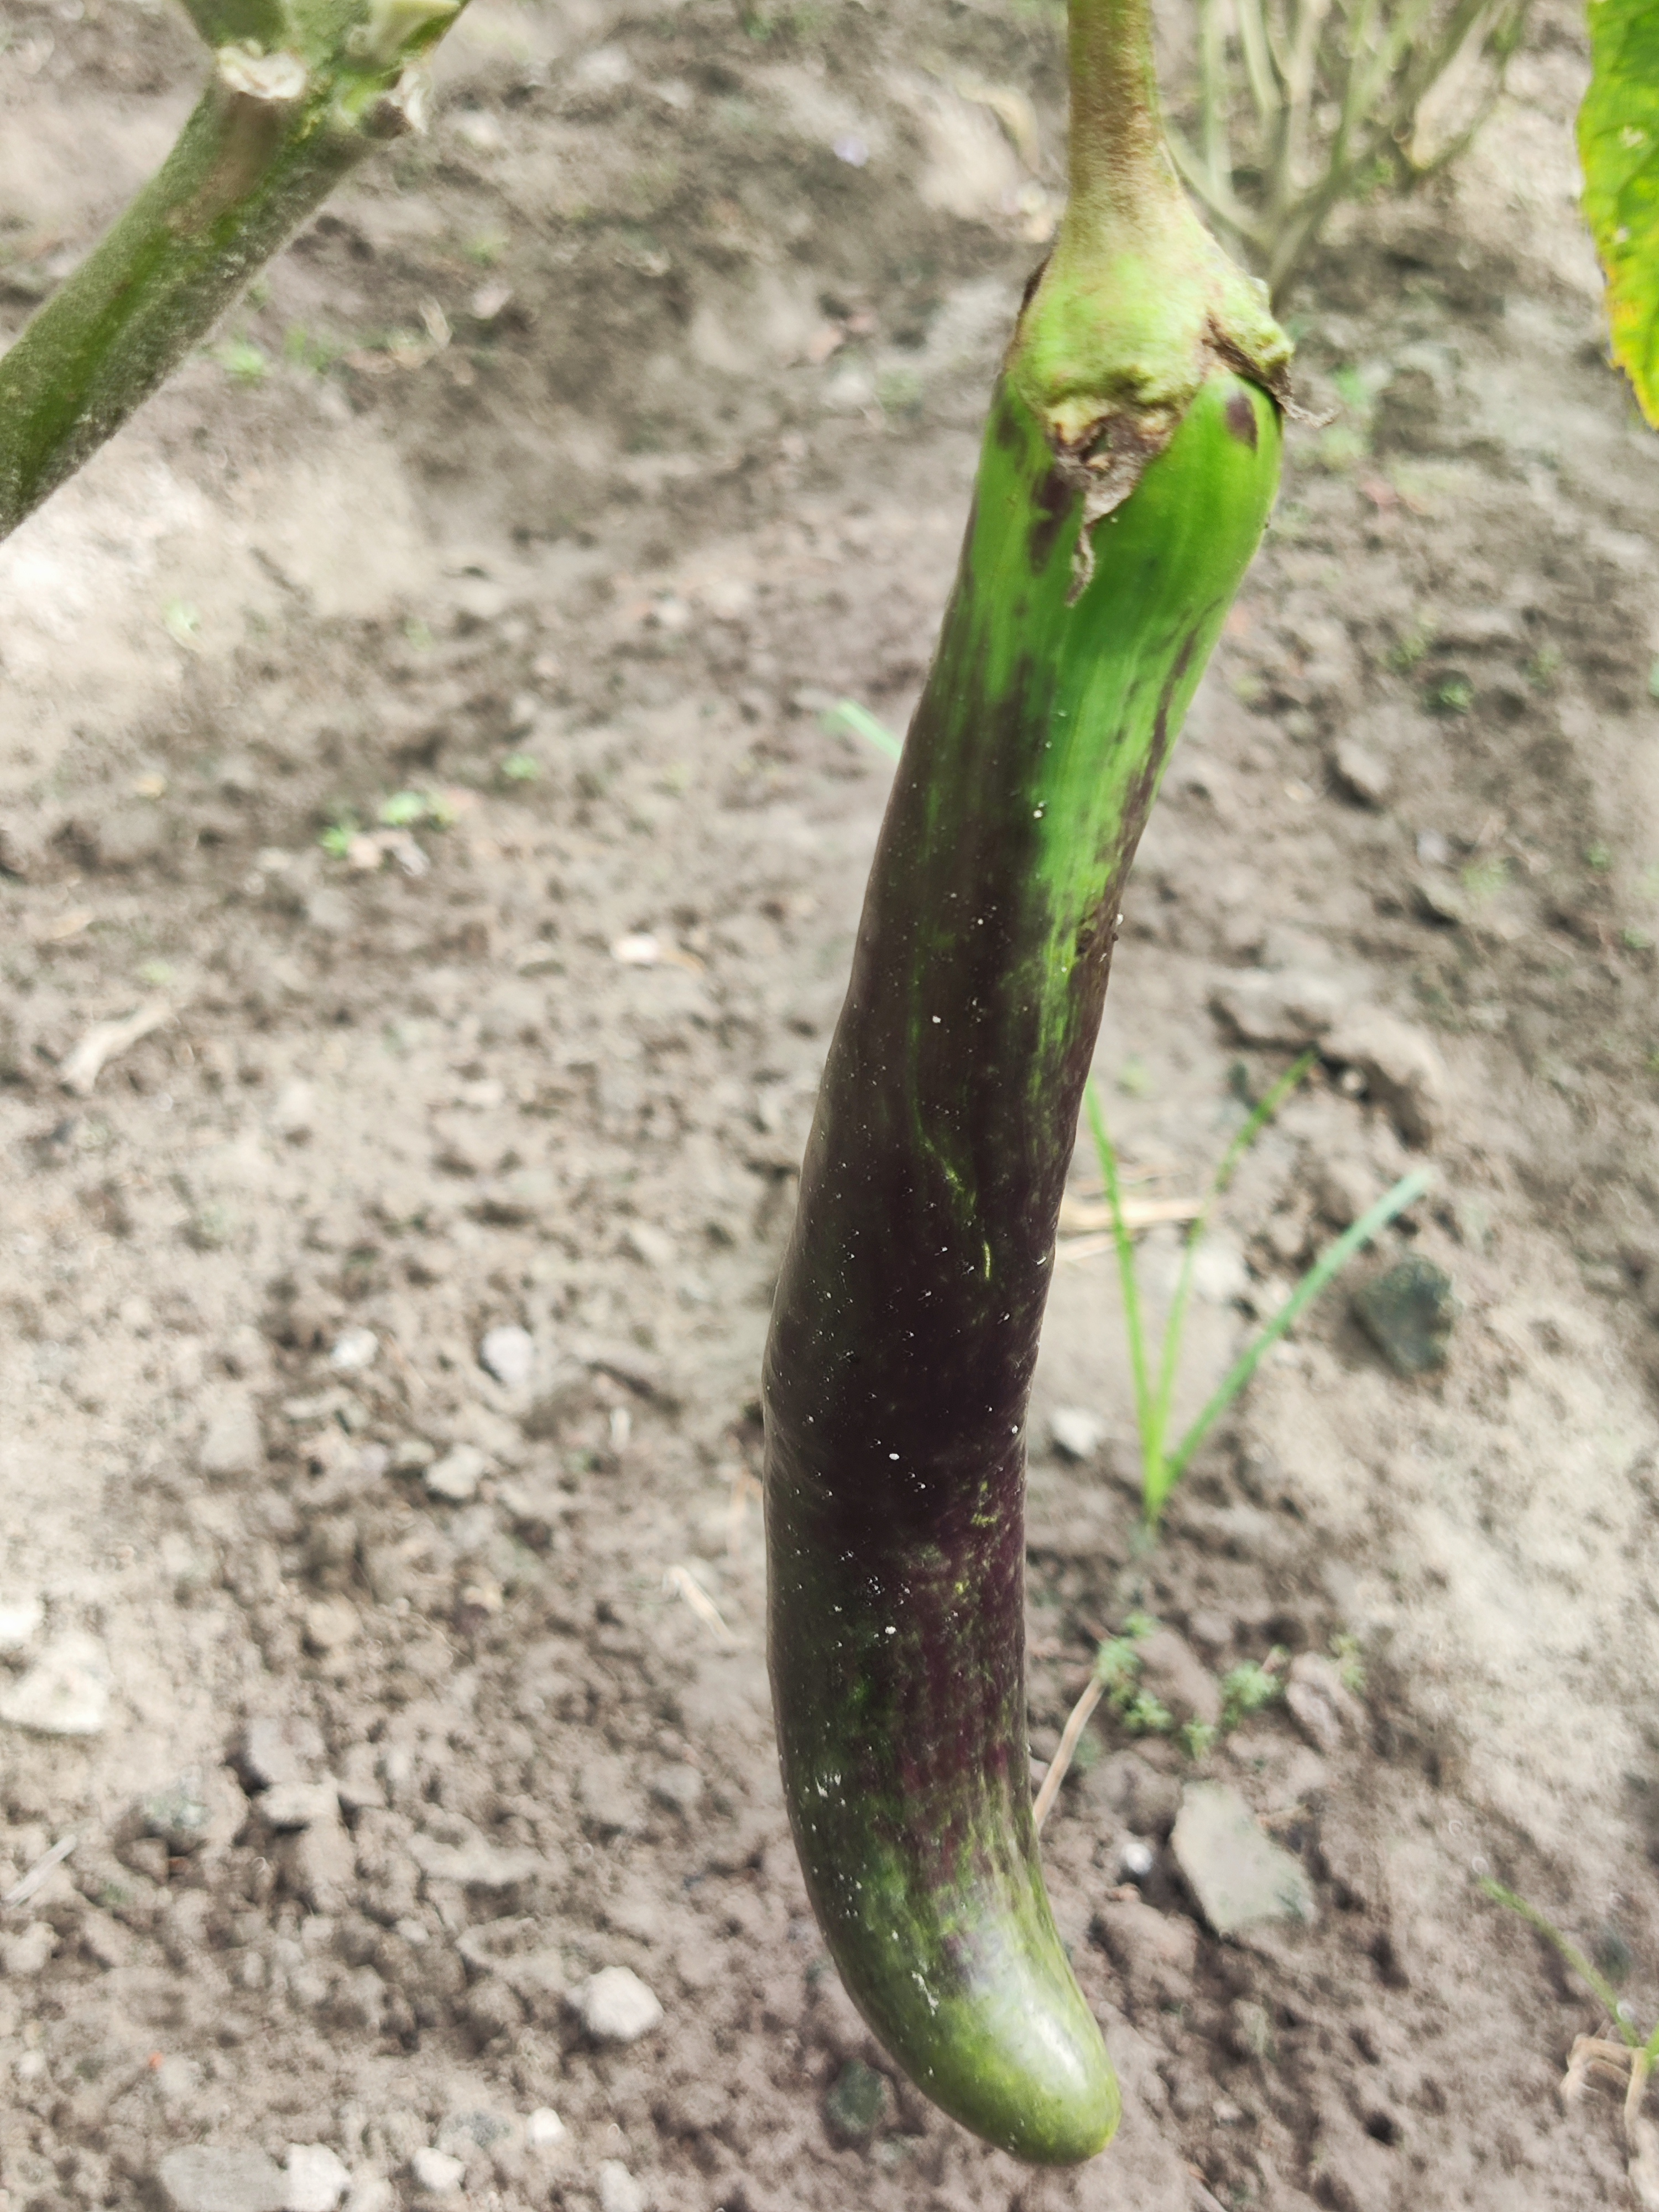
Label: Healty Brinjal